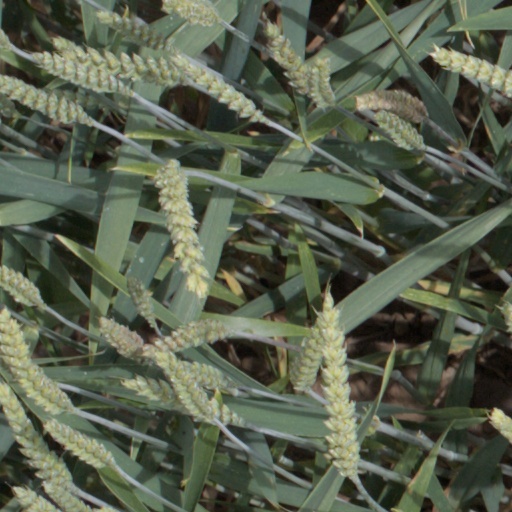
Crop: wheat